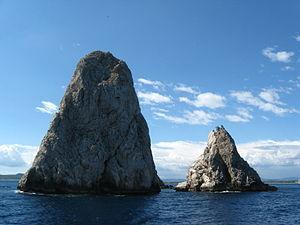
La Costa Brava est le nom donné à la côte catalane sur la mer Méditerranée, située au nord-est de la Catalogne, dans la Province de Gérone. Elle part de Portbou, à côté de la frontière française, et s'étend sur 160 kilomètres et sur les 255 kilomètres du profil déchiqueté de la Costa Brava jusqu’à Blanes, à l’embouchure du fleuve Tordera. Elle est encadrée, au nord, par la côte Vermeille qui en est la continuation géomorphologique et, au sud, par la Costa del Maresme.